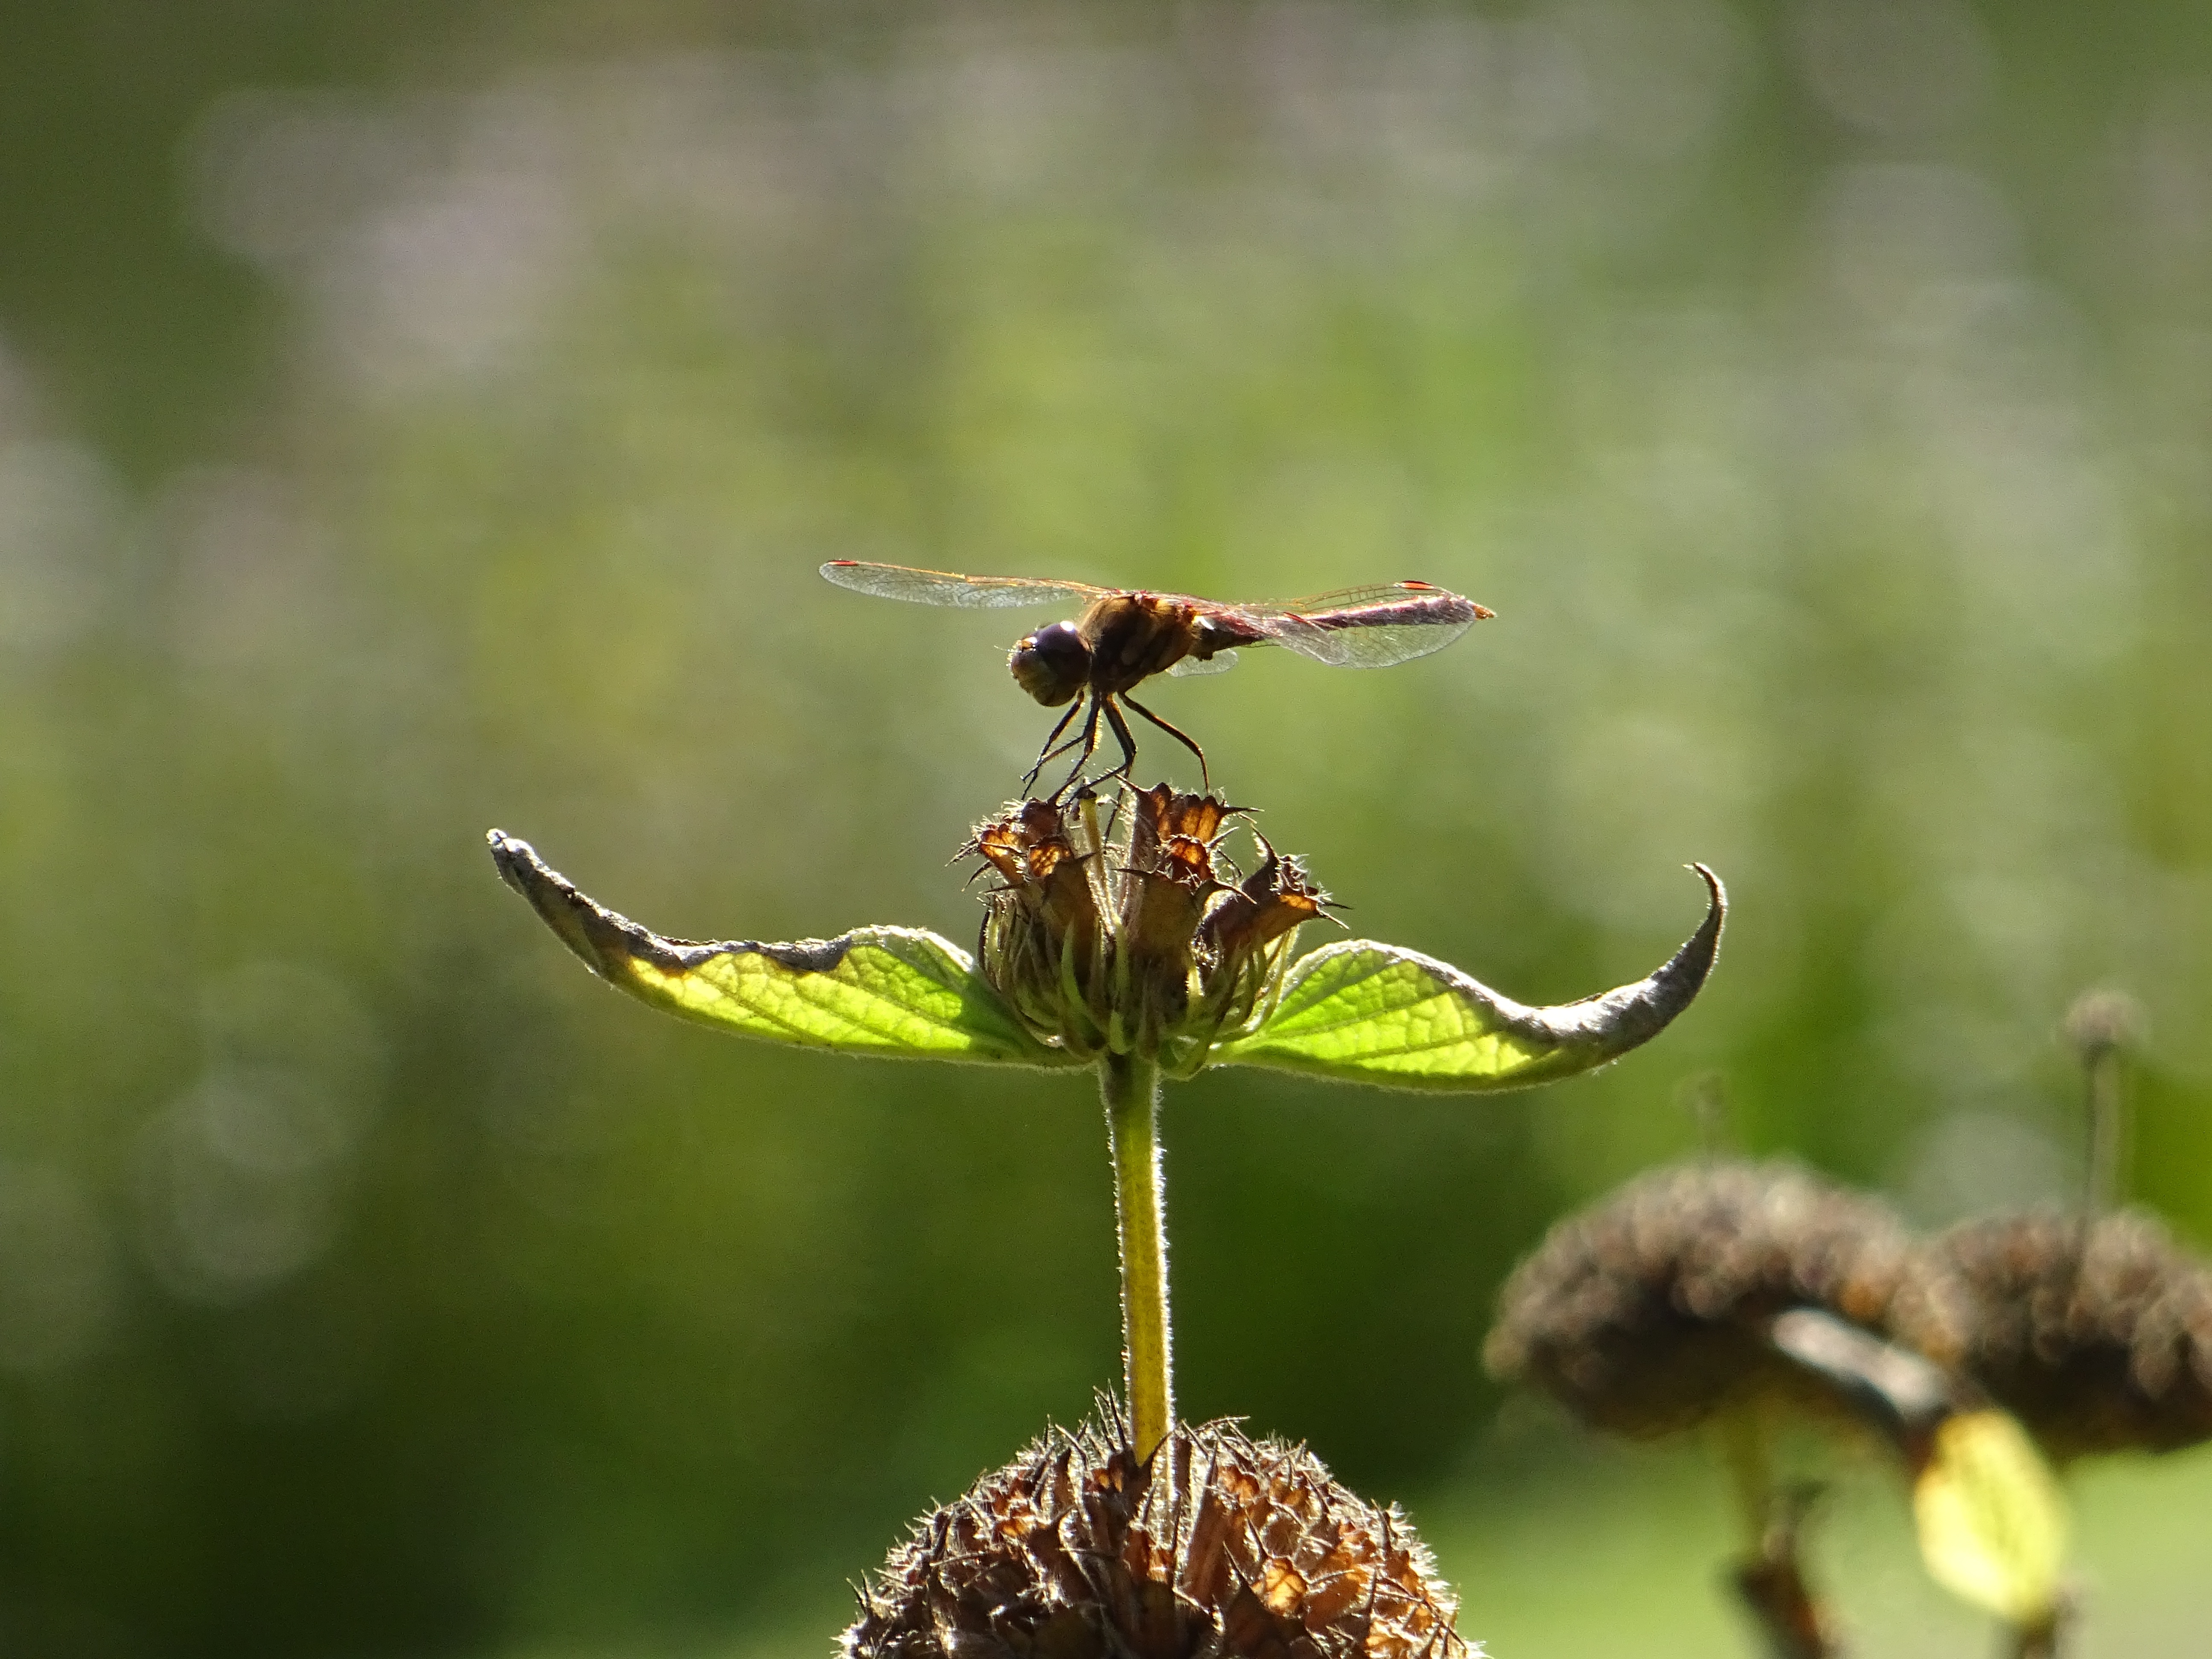
nature, wing, plant, photography, flower, animal, fly, wildlife, spring, green, insect, macro, botany, flora, fauna, invertebrate, flowers, close up, dragonfly, creature, pest, nectar, macro photography, arthropod, dragonflies and damseflies